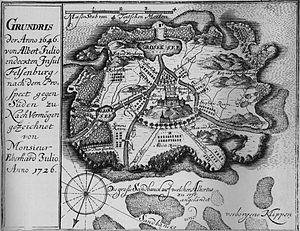
Une île imaginaire est une île dont l'existence est fictive parce qu'elle est imaginaire ou que son existence a été réfutée la supposition de celle-ci, ou après sa prétendue découverte. Cette notion regroupe donc les îles tirées d'œuvres, des croyances populaires et religieuses ainsi que des considérations historiques. Les caractéristiques d'une île imaginaire et les évènements qui peuvent s'y dérouler peuvent être totalement inventés ou s'appuyer sur des faits et considérations réels, mythifiés le cas échéant.